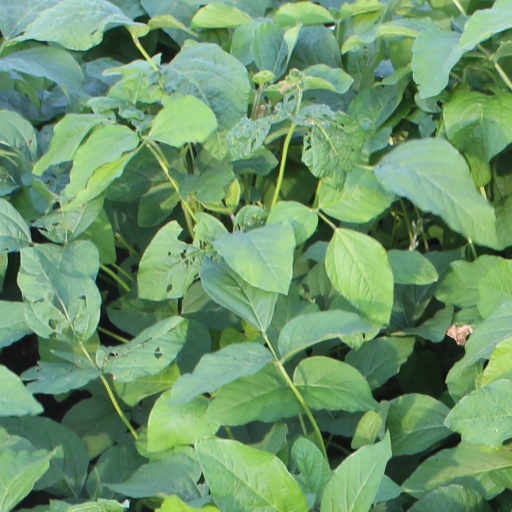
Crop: soybean